String of Pearls (Indian Ocean)

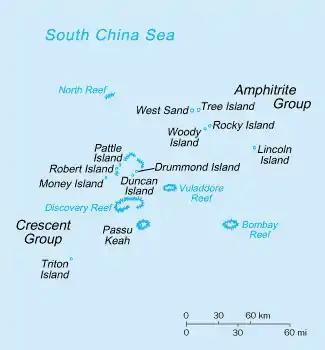
The Paracel Islands, disputed territory under Chinese control in the South China Sea

The central government's efforts to exercise greater control in the region began in earnest after the power vacuum created by the withdrawal of US forces from the Philippines in 1991. Although skirmishes with neighbouring powers, most notably with Vietnam during the Sino-Vietnamese War of 1979, have been a fixture of post-war Chinese foreign relations, the Chinese government began aggressively asserting its territorial claims in the region only within the last two decades. Interest in the region has historically extended to the rich fishing and mineral resources known to exist there. However, islets in the regions can also be used as air and sea bases for intelligence, surveillance, and reconnaissance activities, as well as base points for Chinese ballistic missile submarines and potential aircraft carrier battle groups.